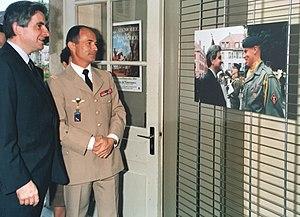
Monsieur Jean-Pierre Chevènement, Ministre de la défense avec le Général Jean-Bernard Pinatel lors de sa visite du SIRPA 1989
Jean-Pierre Chevènement [ ʒɑ̃pjɛʁ ʃəvɛnmɑ̃], né le 9 mars 1939 à Belfort, est un haut fonctionnaire et homme politique français.